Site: brandenburg
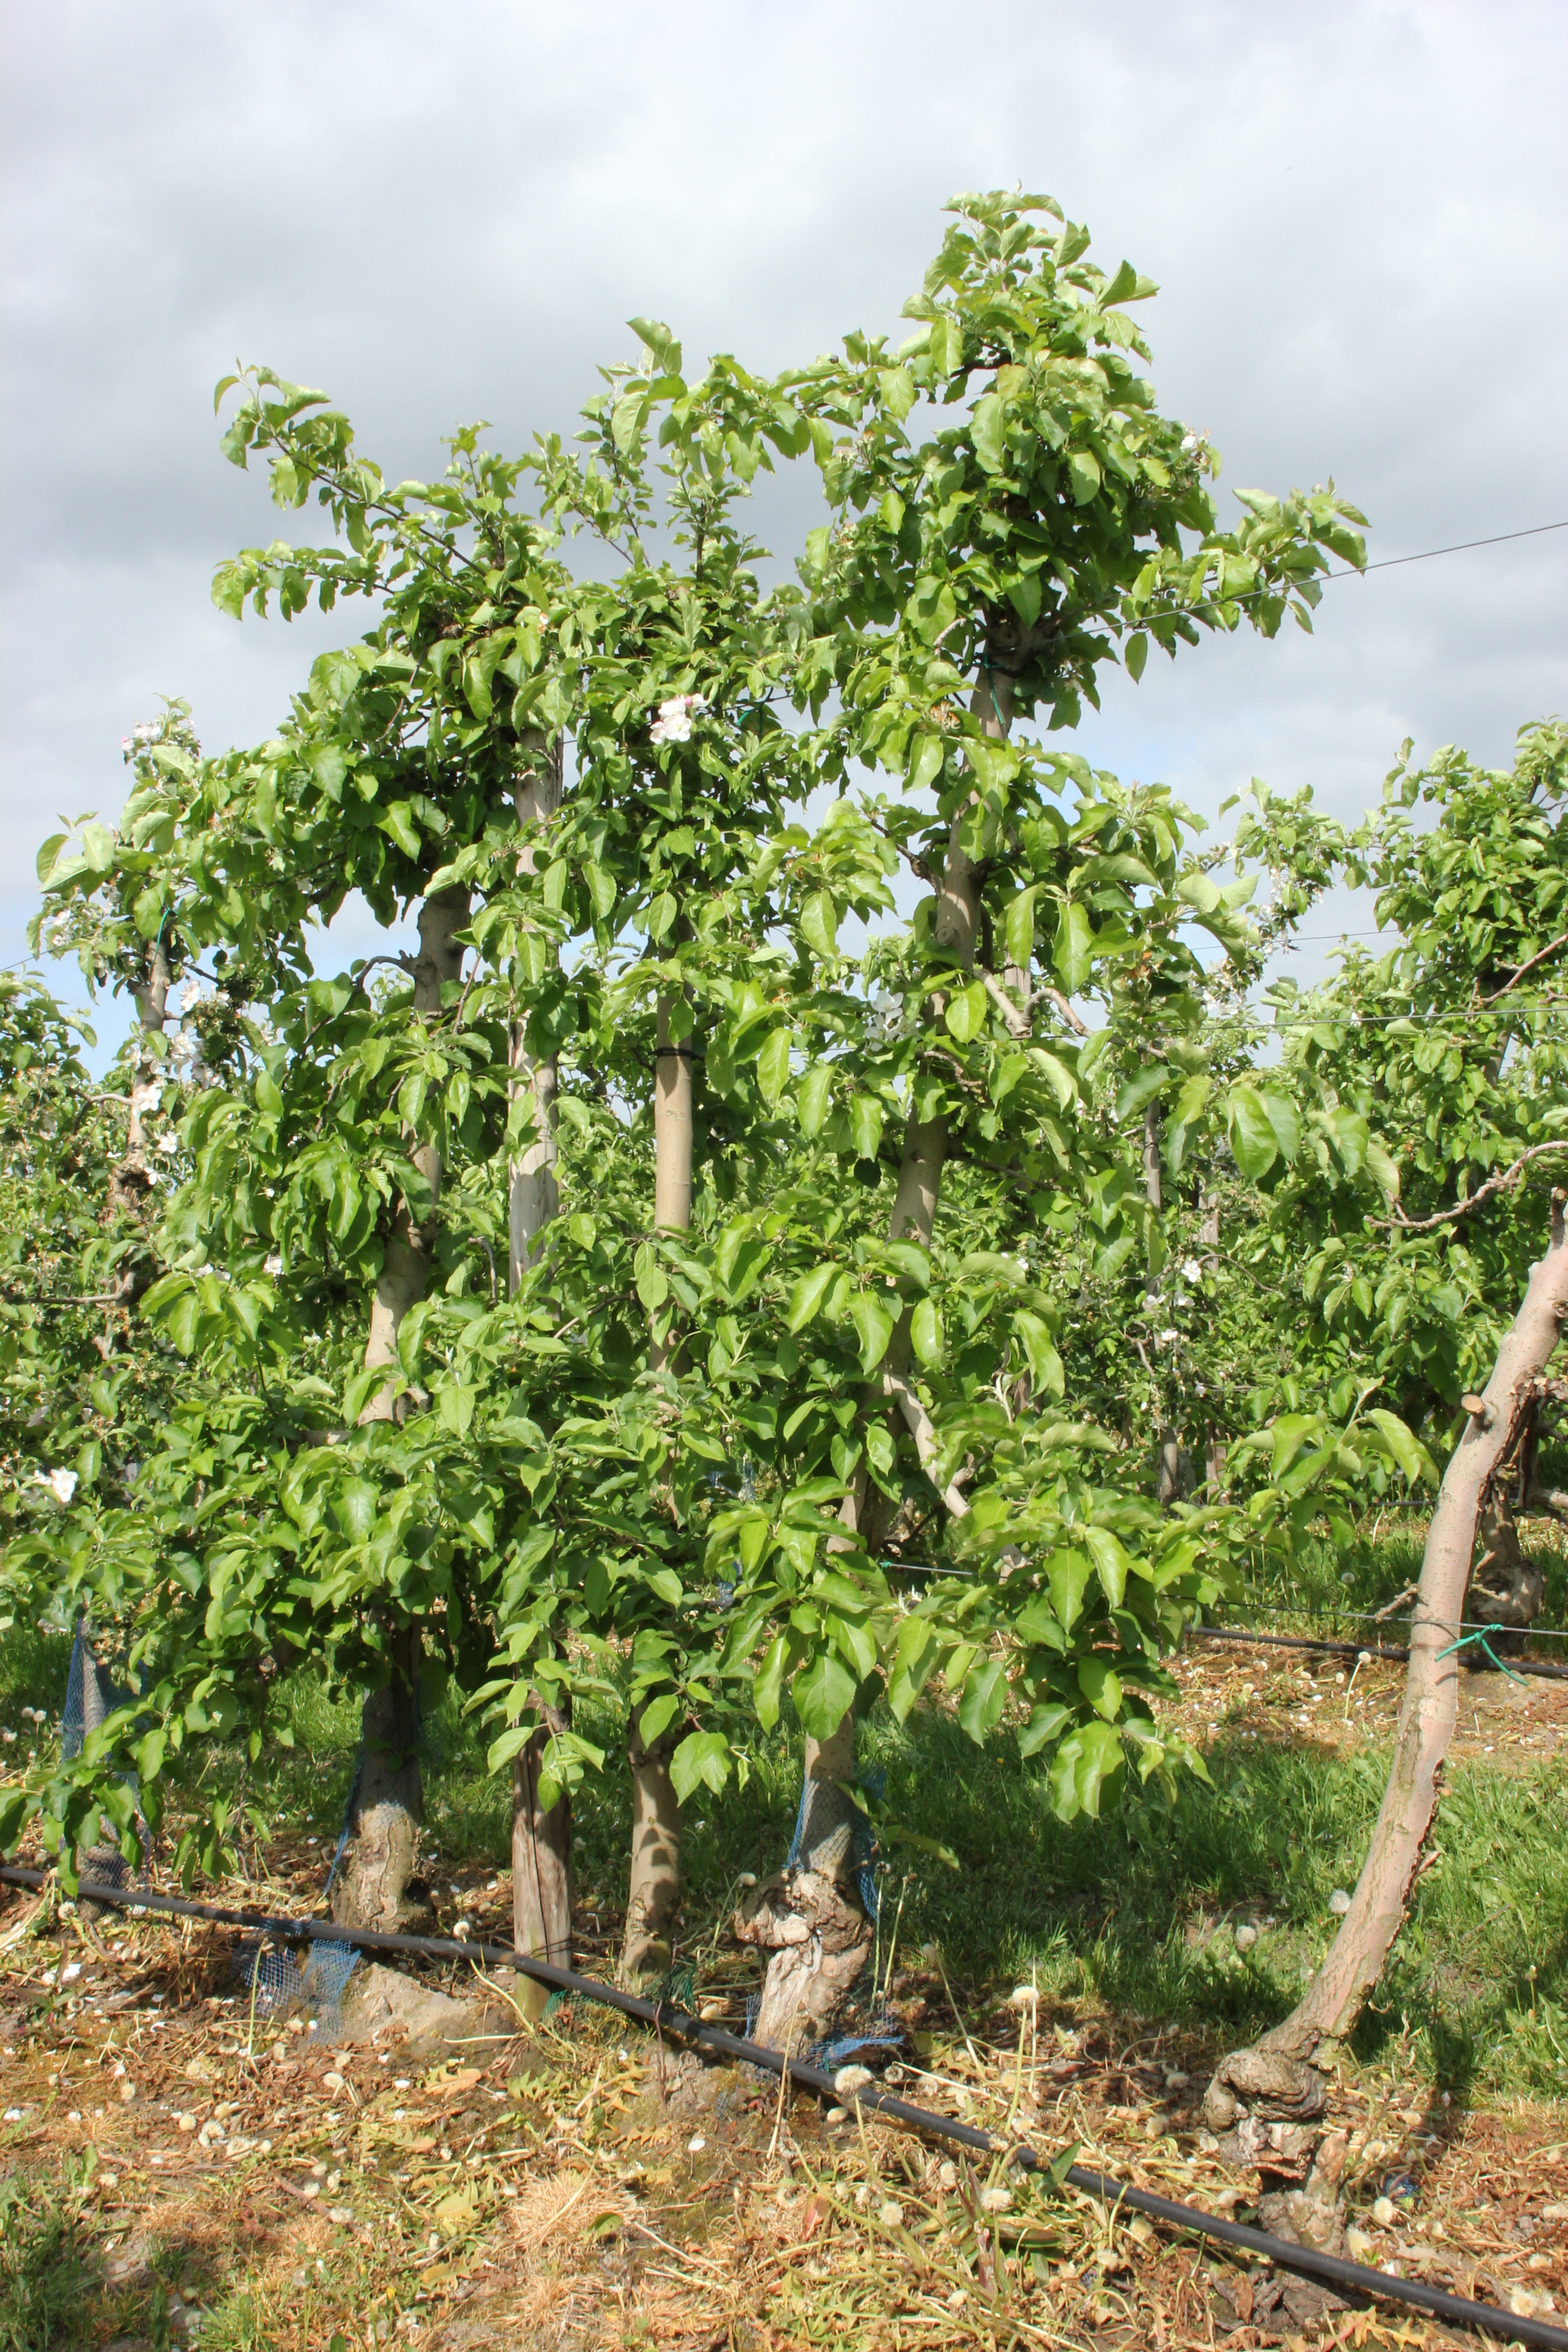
Growth stage (BBCH 67): Flowering